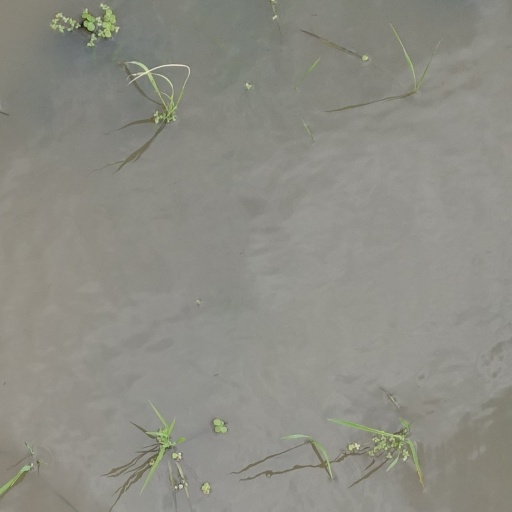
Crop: rice